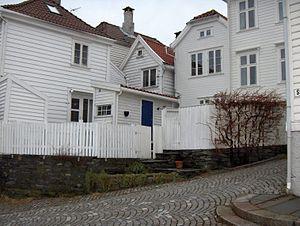
Strangeplassen dans le quartier de Nøstet à Bergen.
Bergen est une ville du sud-ouest de la Norvège, capitale du comté de Hordaland. Bergen est la deuxième ville du pays avec 278 121 habitants. C'est également une ville portuaire, une ville universitaire et un évêché.